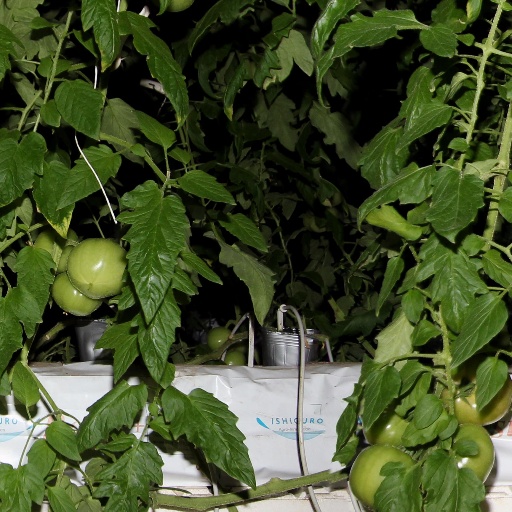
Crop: tomato